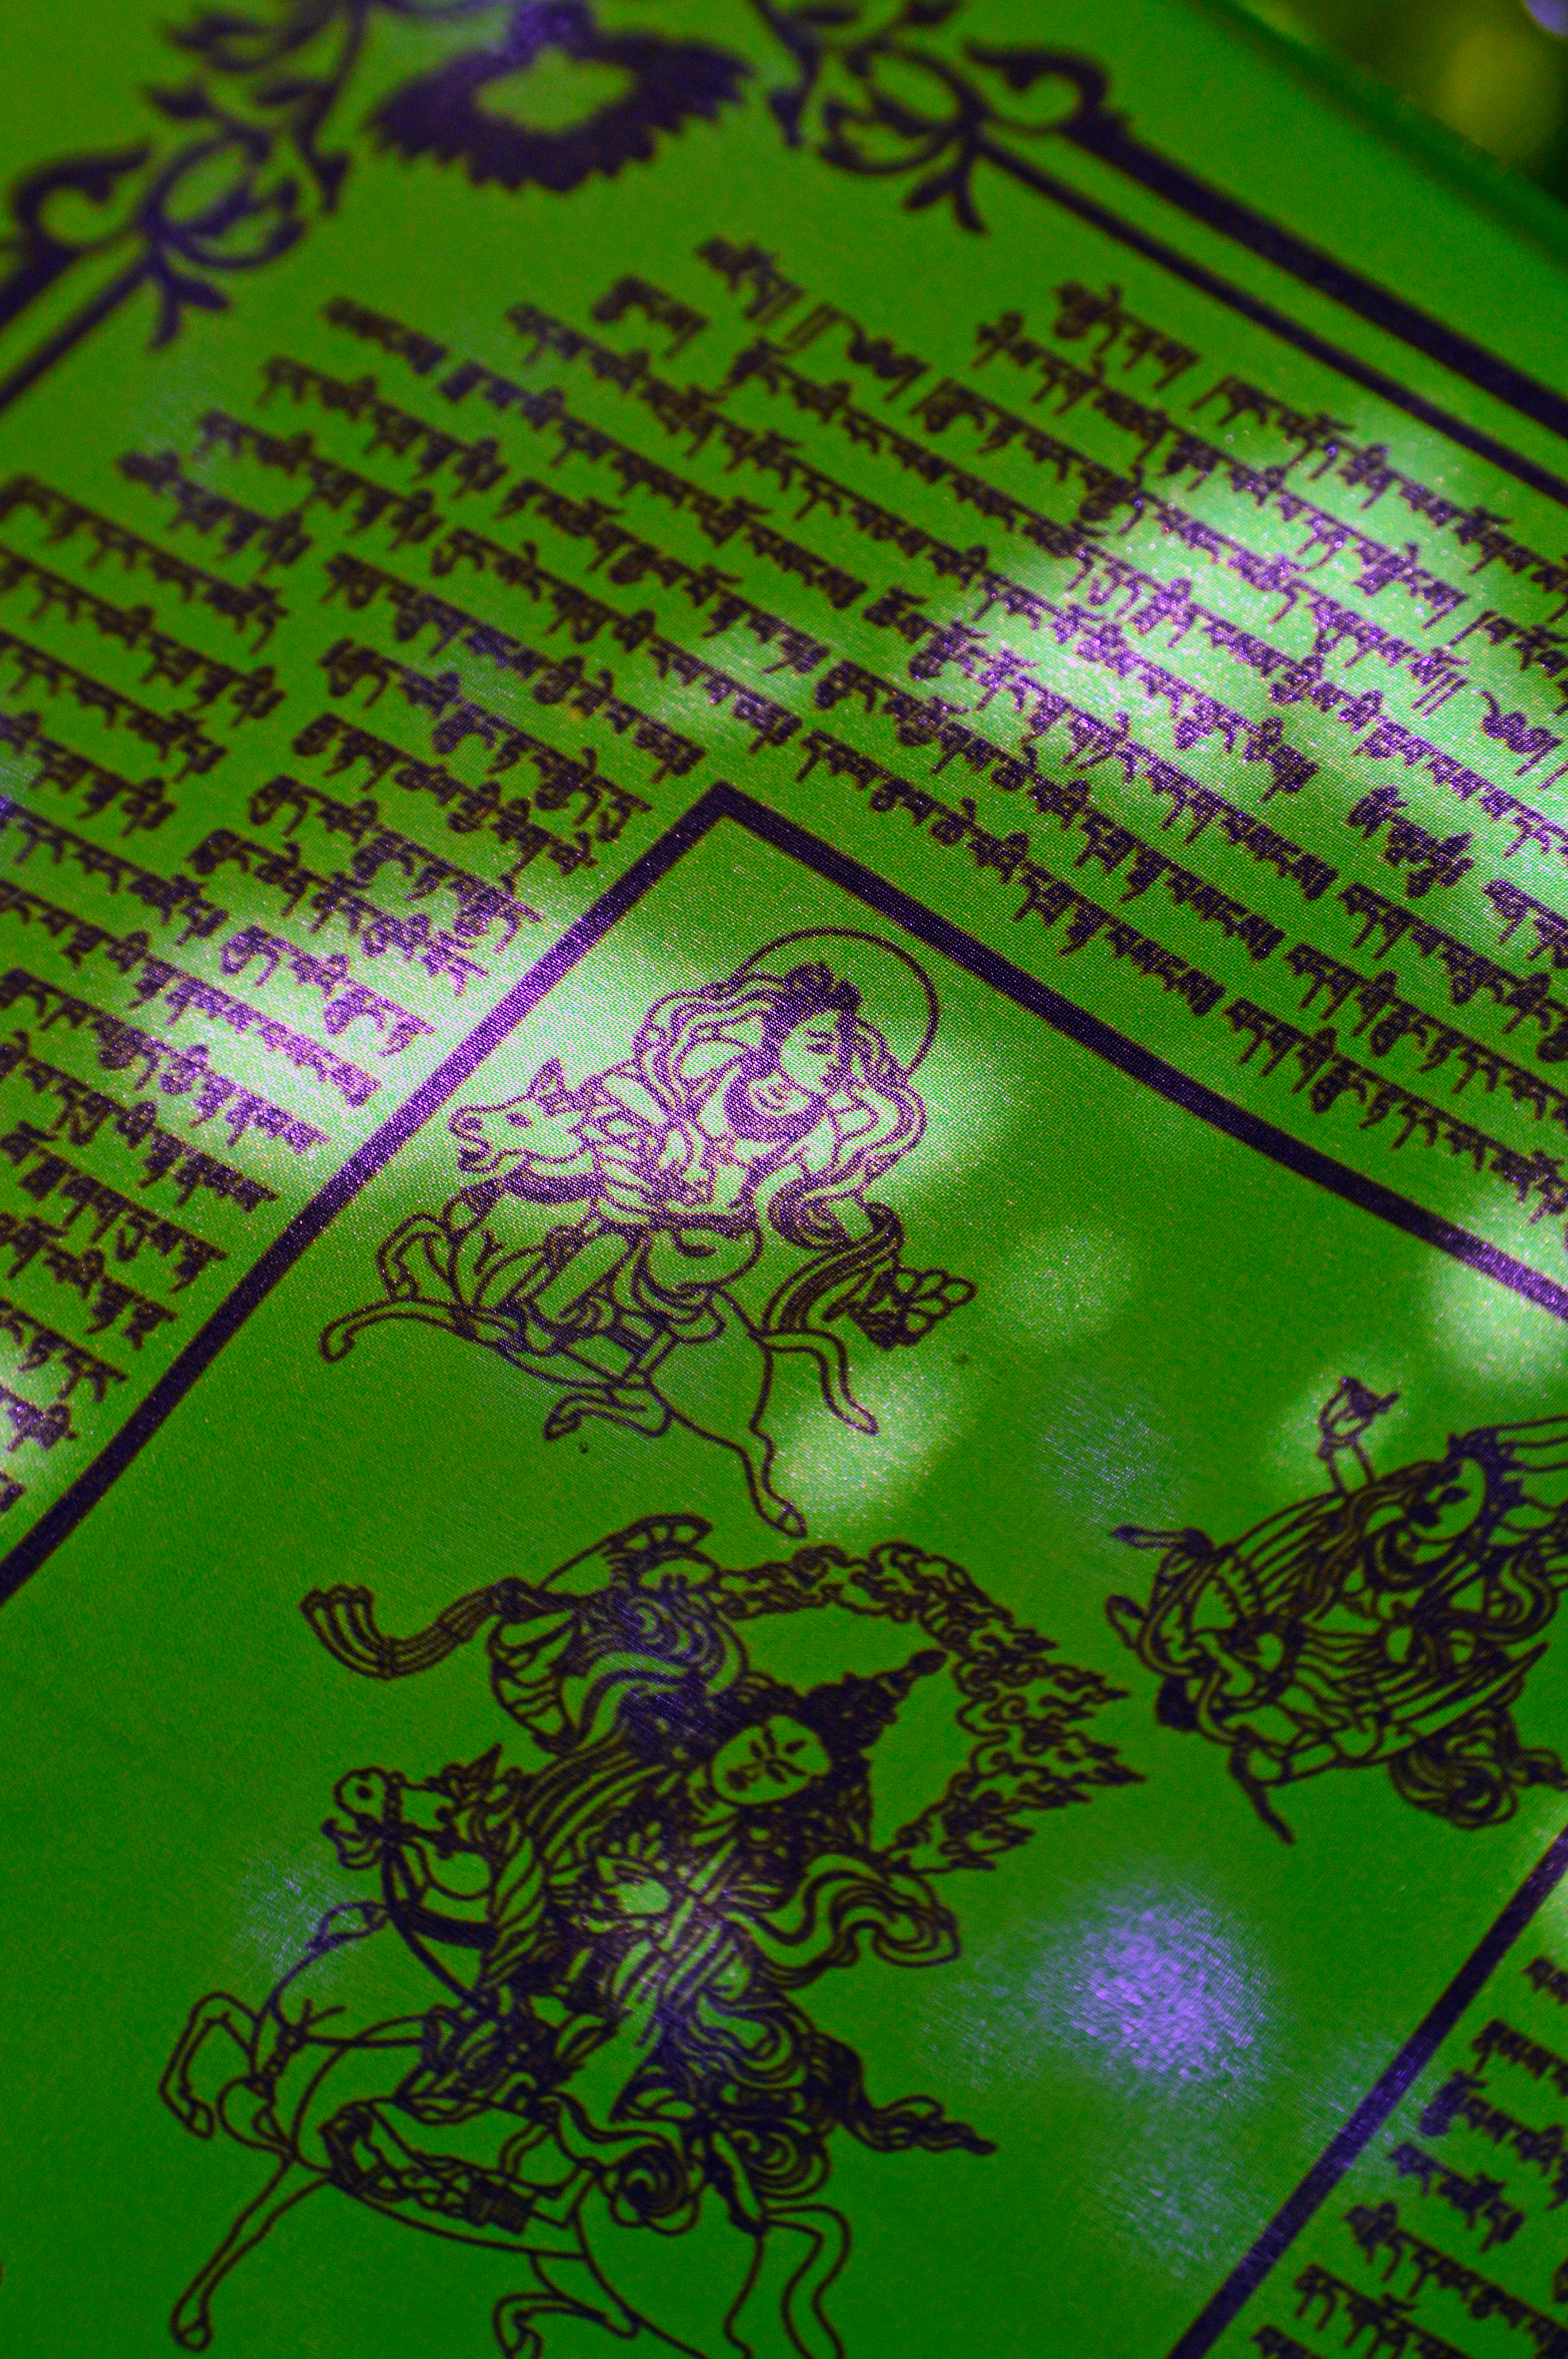
prayer, flags, flag, culture, religion, base, colorful, camp, china, color, sky, travel, blue, white, mountain, religious, background, abstract, texture, design, art, wallpaper, backdrop, green, pattern, old, graphic, retro, illustration, grunge, landscape, light, material, ancient, aged, artistic, bright, vintage, text, leaf, flora, organism, grass, graphic design, graphics, font, computer wallpaper